Resolution (chromatography)

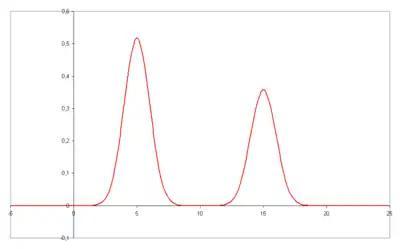
Two resolved peaks in a chromatogram

where L is the column length and N the number of theoretical plates. The relation between plate number and peak width at the base is given by